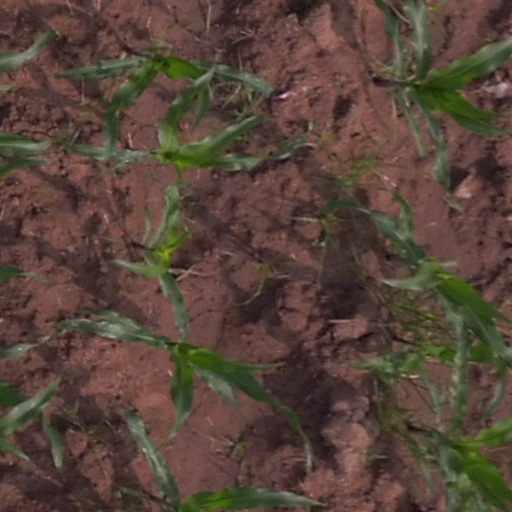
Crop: maize; corn